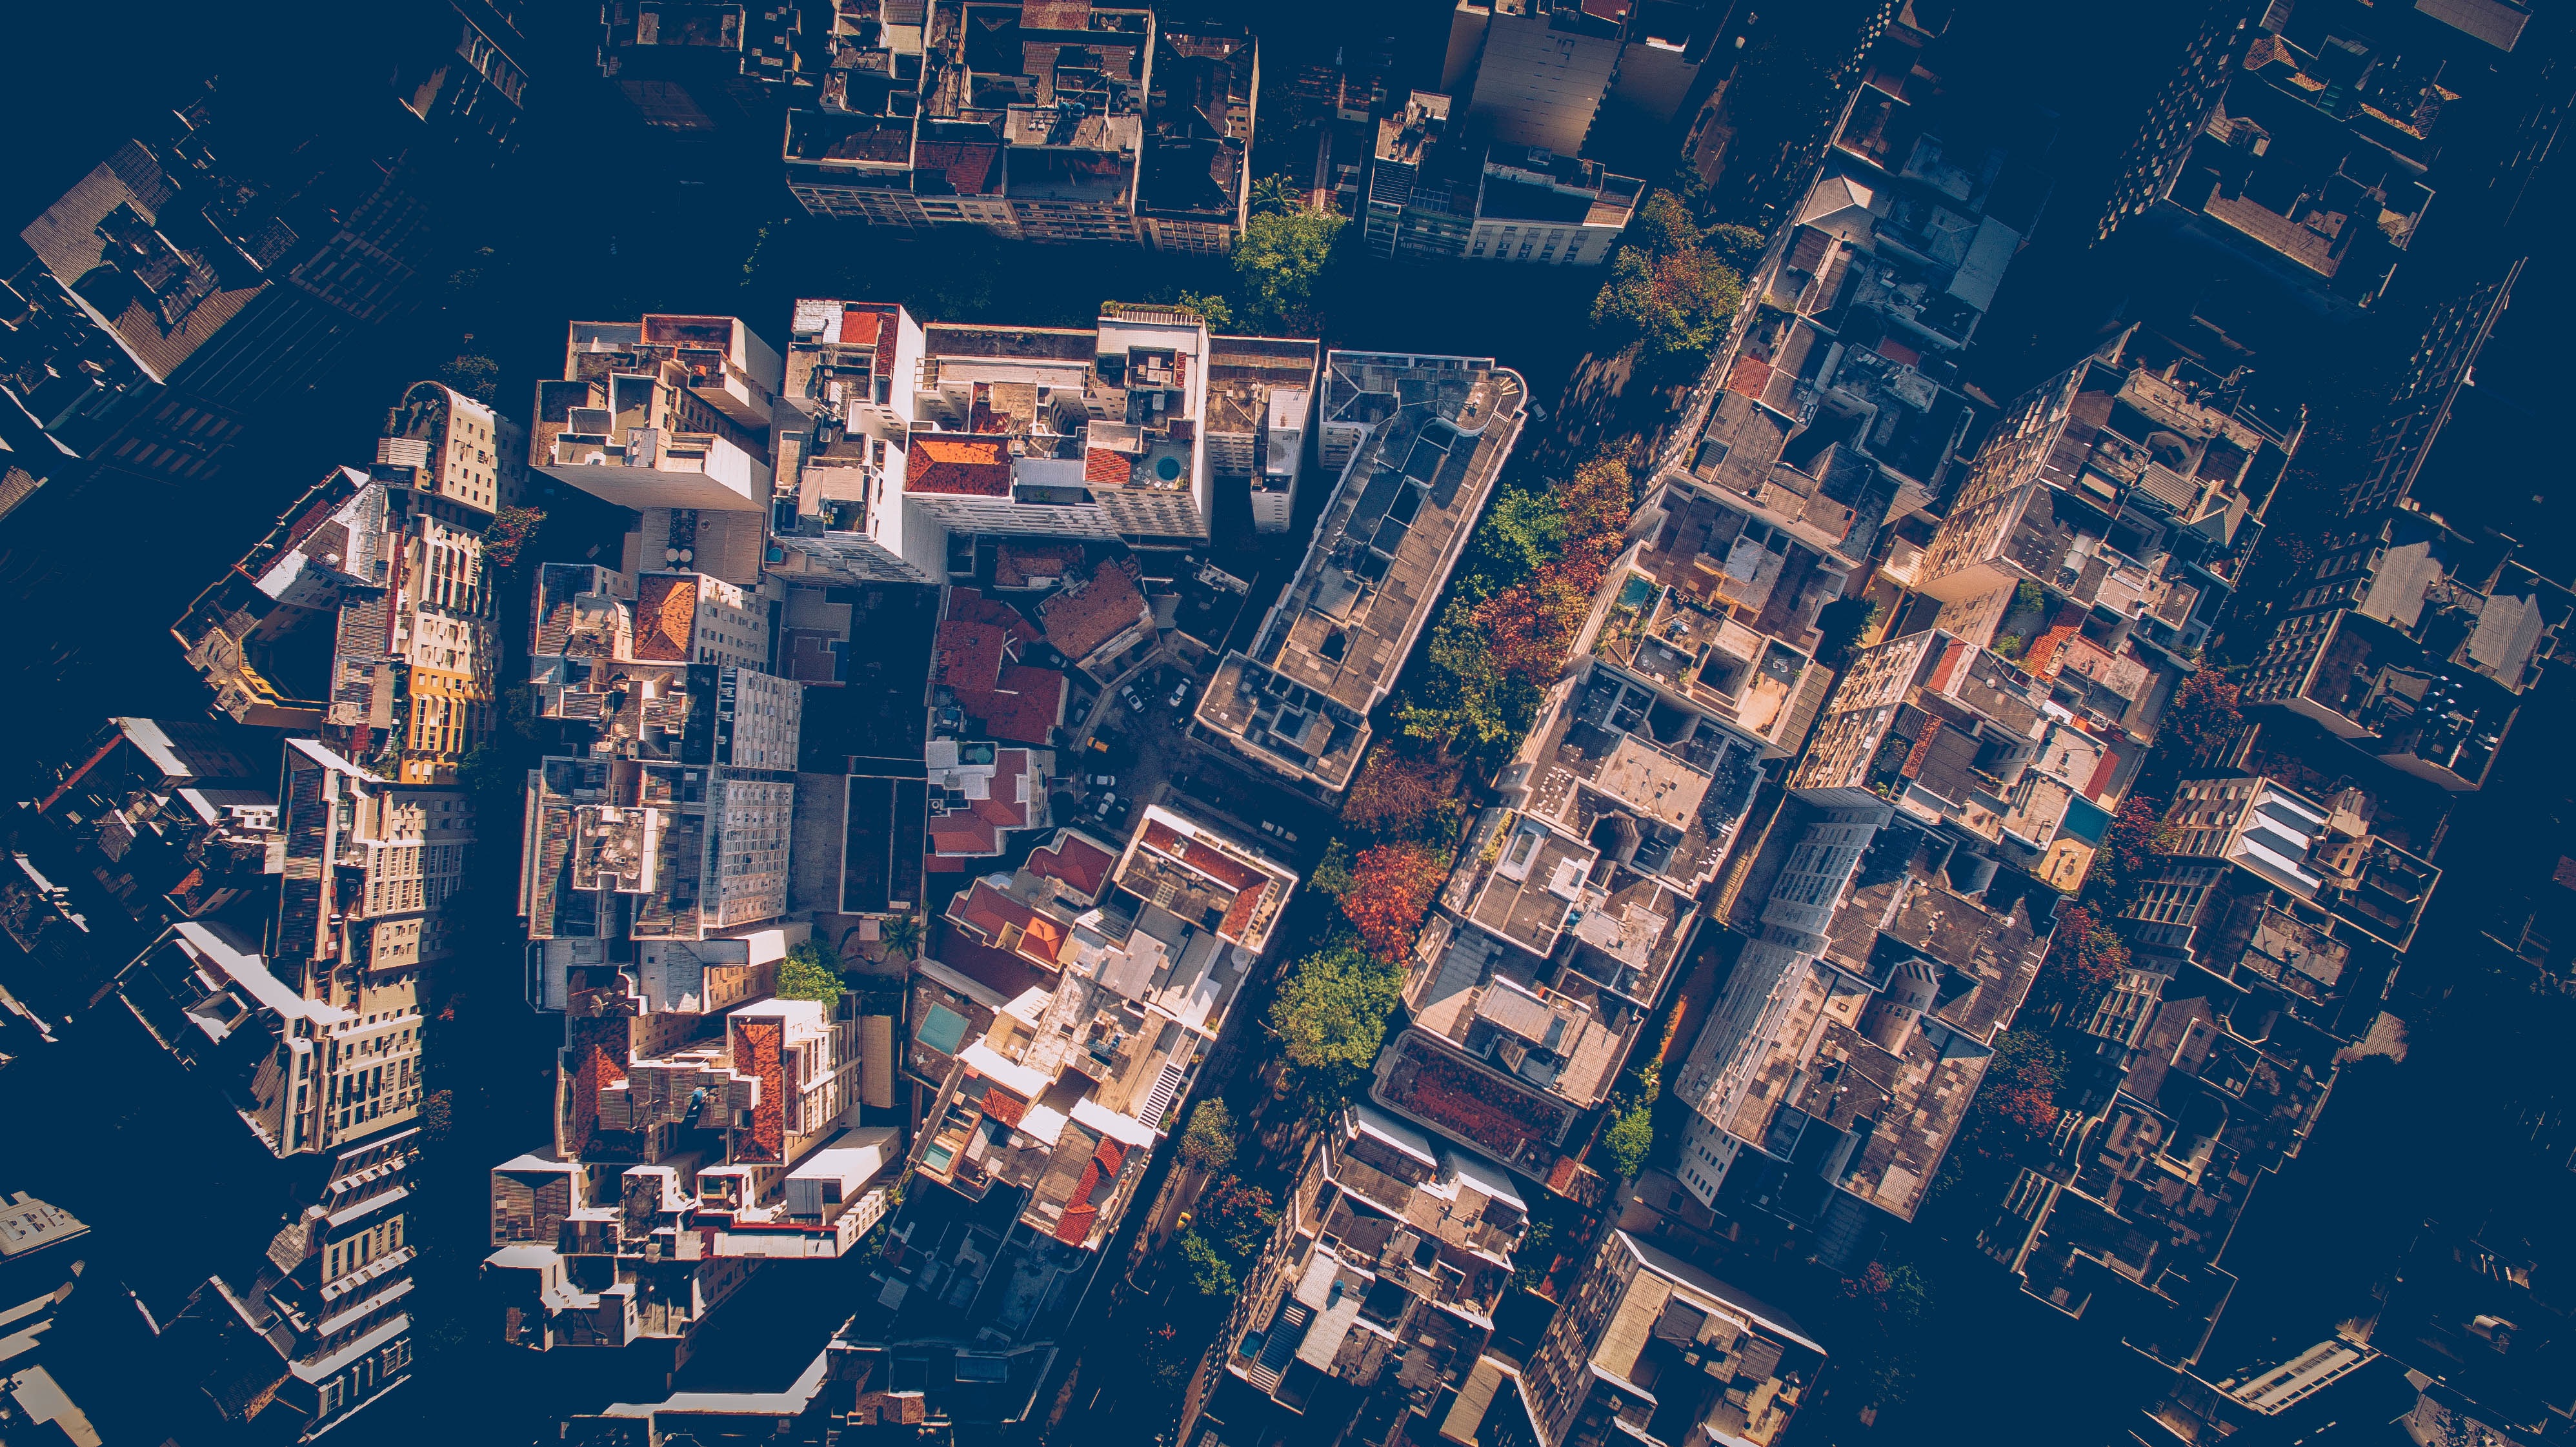
road, skyline, street, photography, town, city, skyscraper, cityscape, downtown, aerial view, tower block, drone view, metropolis, neighbourhood, bird's eye view, aerial photography, urban area, residential area, human settlement, atmosphere of earth, metropolitan area